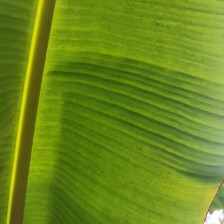
Label: healthy